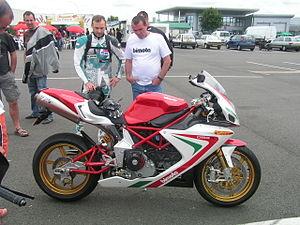
La DB5 est un modèle de motocyclette du constructeur italien Bimota.